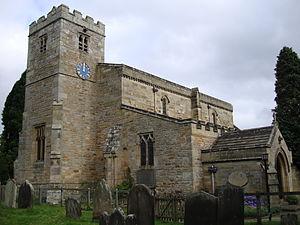
Lastingham est un village et une paroisse civile du Yorkshire du Nord, en Angleterre. Il est situé dans le district de Ryedale, à 8 km au nord-est de Kirkbymoorside, sur le versant sud des North York Moors. Au moment du recensement de 2011, sa population était de 233 habitants.